S. K. Sajeesh

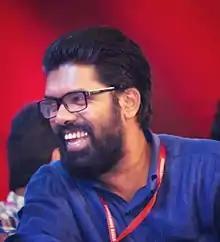
SK SAJEESH DYFI

S.K.Sajeesh entered into politics as a Students' Federation of India (SFI) activist during his school days. He was part of the leadership of SFI from school to the state level. He was the former chairman of the Calicut University Union.